The Boat Race 1868

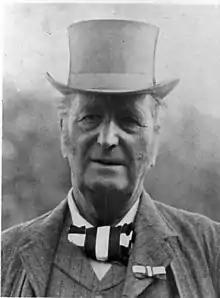
Walter Bradford Woodgate coached the Oxford crew.

The Boat Race is a side-by-side rowing competition between the University of Oxford (sometimes referred to as the "Dark Blues") and the University of Cambridge (sometimes referred to as the "Light Blues"). The race was first held in 1829, and since 1845 has taken place on the Championship Course on the River Thames in southwest London. Oxford went into the race as reigning champions, having defeated Cambridge by half a length in the previous year's race and led overall with fourteen wins to Cambridge's ten.